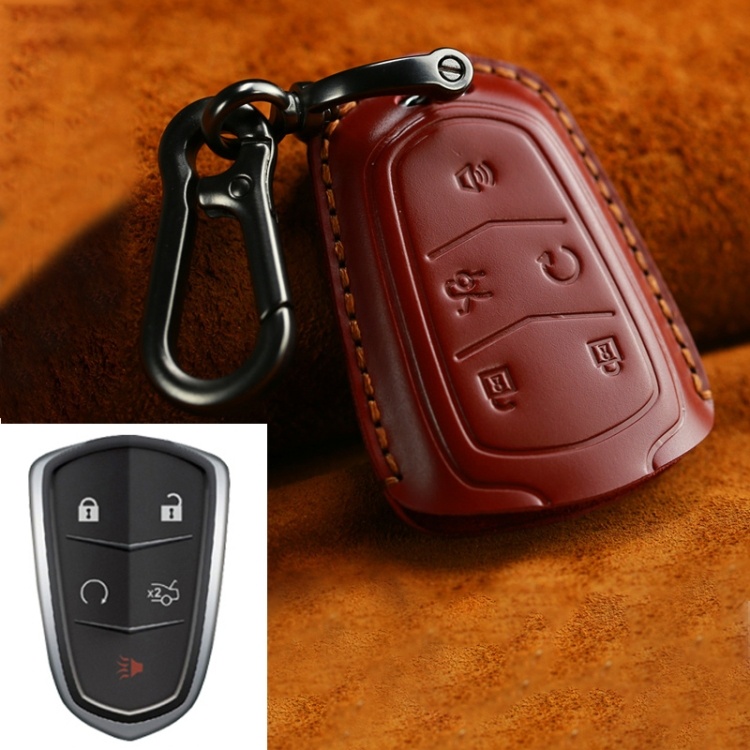
For Cadillac Car Cowhide Leather Key Protective Cover Key Case, Five Keys Version (Red)
1. Material: cowhide 2. Designed to fit the key, feel soft and comfortable 3. Effectively protect the key from normal scratches, dirt, tears and wear 4. Simple, comfortable and easy to carry 5. The key signal is not affected and is easy to press 6. Applicable models: for Cadillac
Brand: buy2fix
Category: Vehicles & Parts > Vehicle Parts & Accessories > Vehicle Maintenance, Care & Decor > Vehicle Covers > Vehicle Storage Covers